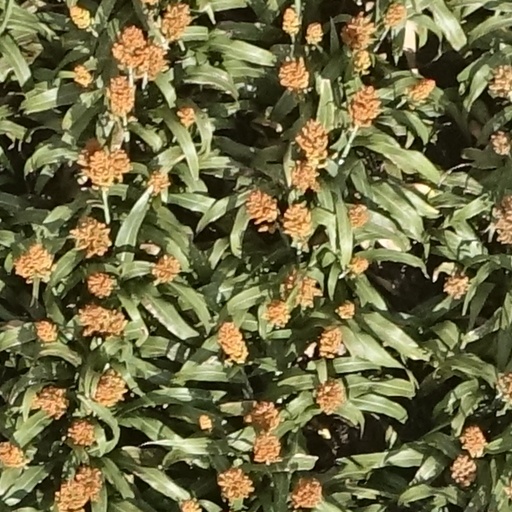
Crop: sorghum